Culo e camicia

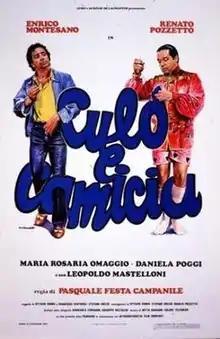

Culo e camicia is a 1981 Italian comedy film directed by Pasquale Festa Campanile, consisting in two segments, respectively starred by Enrico Montesano and Renato Pozzetto.